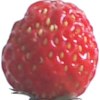
Label: strawberry